United States Post Office–Waltham Main

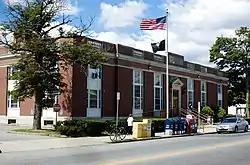

The U.S. Post Office—Waltham Main is a historic post office building in Waltham, Massachusetts. The T-shaped brick and stone building was built in 1935, as part of a Works Progress Administration project during the Great Depression. The Classical Revival building was designed by the Boston firm of Wadsworth, Hubbard & Smith. The interior is of a layout typical of other period post offices, with a central lobby area flanked by the postmaster's office on the left and a work area on the right. This public area is faced in a variety of stone products, predominantly marble from a variety of sources.